Ptychandra

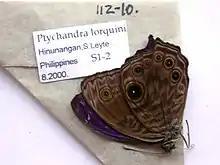
"Ptychandra lorquinii", the type species

"Ptychandra" was described in 1861 by Cajetan von Felder and Rudolf Felder. The type species is "Ptychandra lorquinii".